Willcox Women's Club

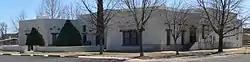

The Willcox Women's Club was incorporated in 1916 which allowed the club to own property. The club was a member of the Arizona State Federation of Women's Clubs. The Willcox Women's Club raised money during the 1920s to build the clubhouse, and donated land to the city in a deal for the Works Progress Administration to build the building.